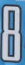
Number: 8